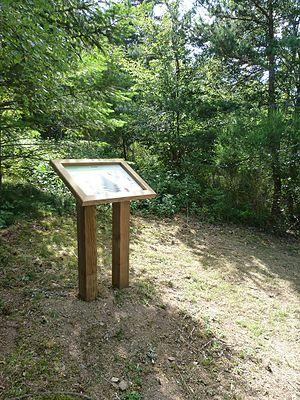
Arboretum de Saint Préjet d'Allier
Saint-Préjet-d'Allier est une commune française située dans le département de la Haute-Loire en région Auvergne-Rhône-Alpes.